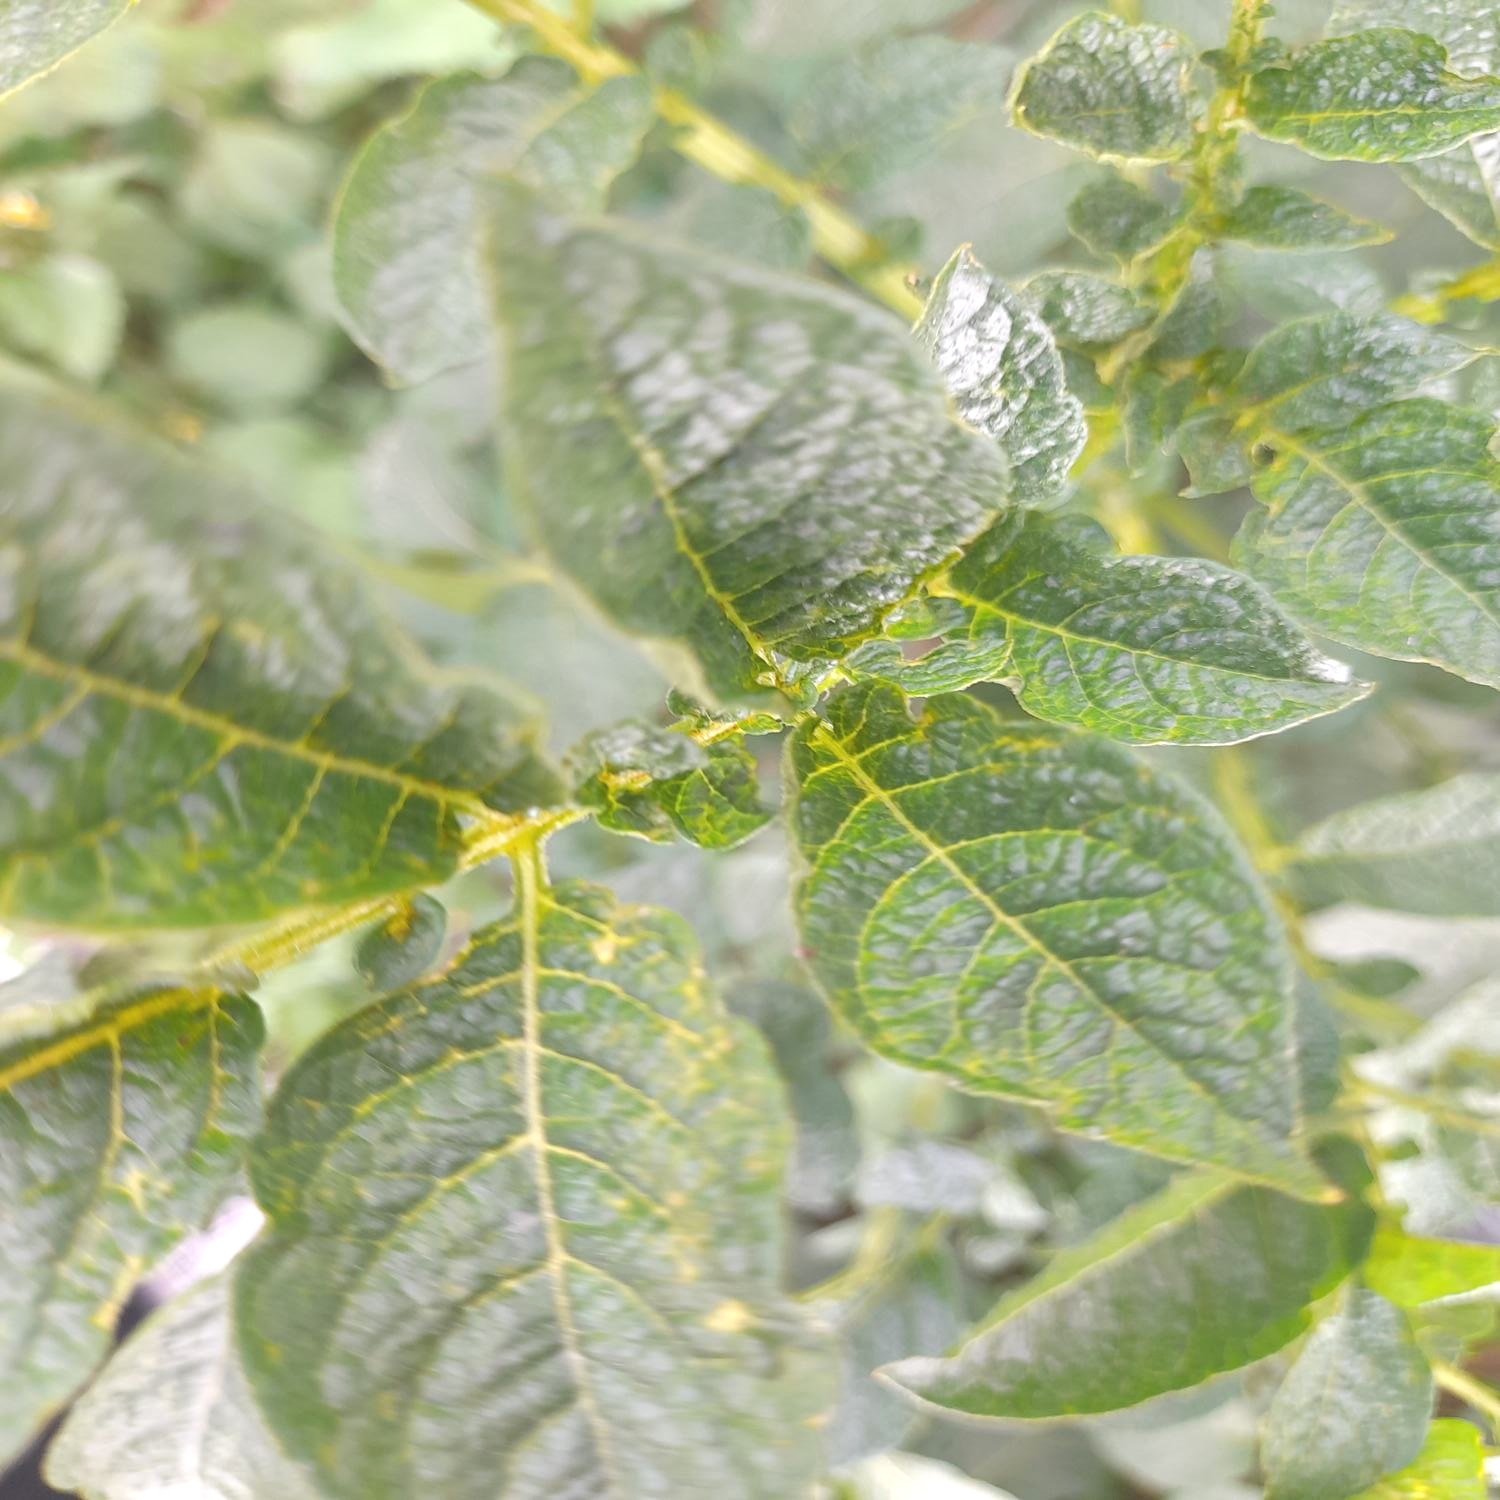
Etiqueta: Virus